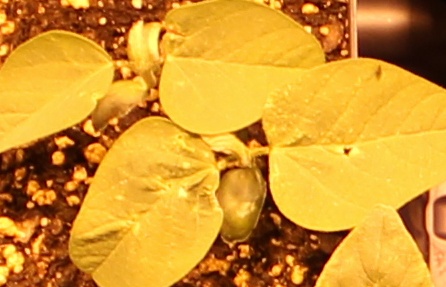
Label: Soybean